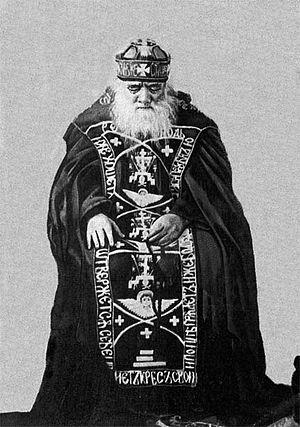
Iona de Kiev, de son nom de naissance Ivan Pavlovitch Mirochnitchenko, né en 1802 à Krementchouk et mort le 9 janvier 1902 à Kiev, est un saint orthodoxe, vénérable et thaumaturge. Il a été respecté comme starets déjà de son vivant. Saint Iona a fondé le Monastère de la Sainte Trinité à Kiev dans les années 1860. Maintenant ses reliques sont déposées dans ce monastère.